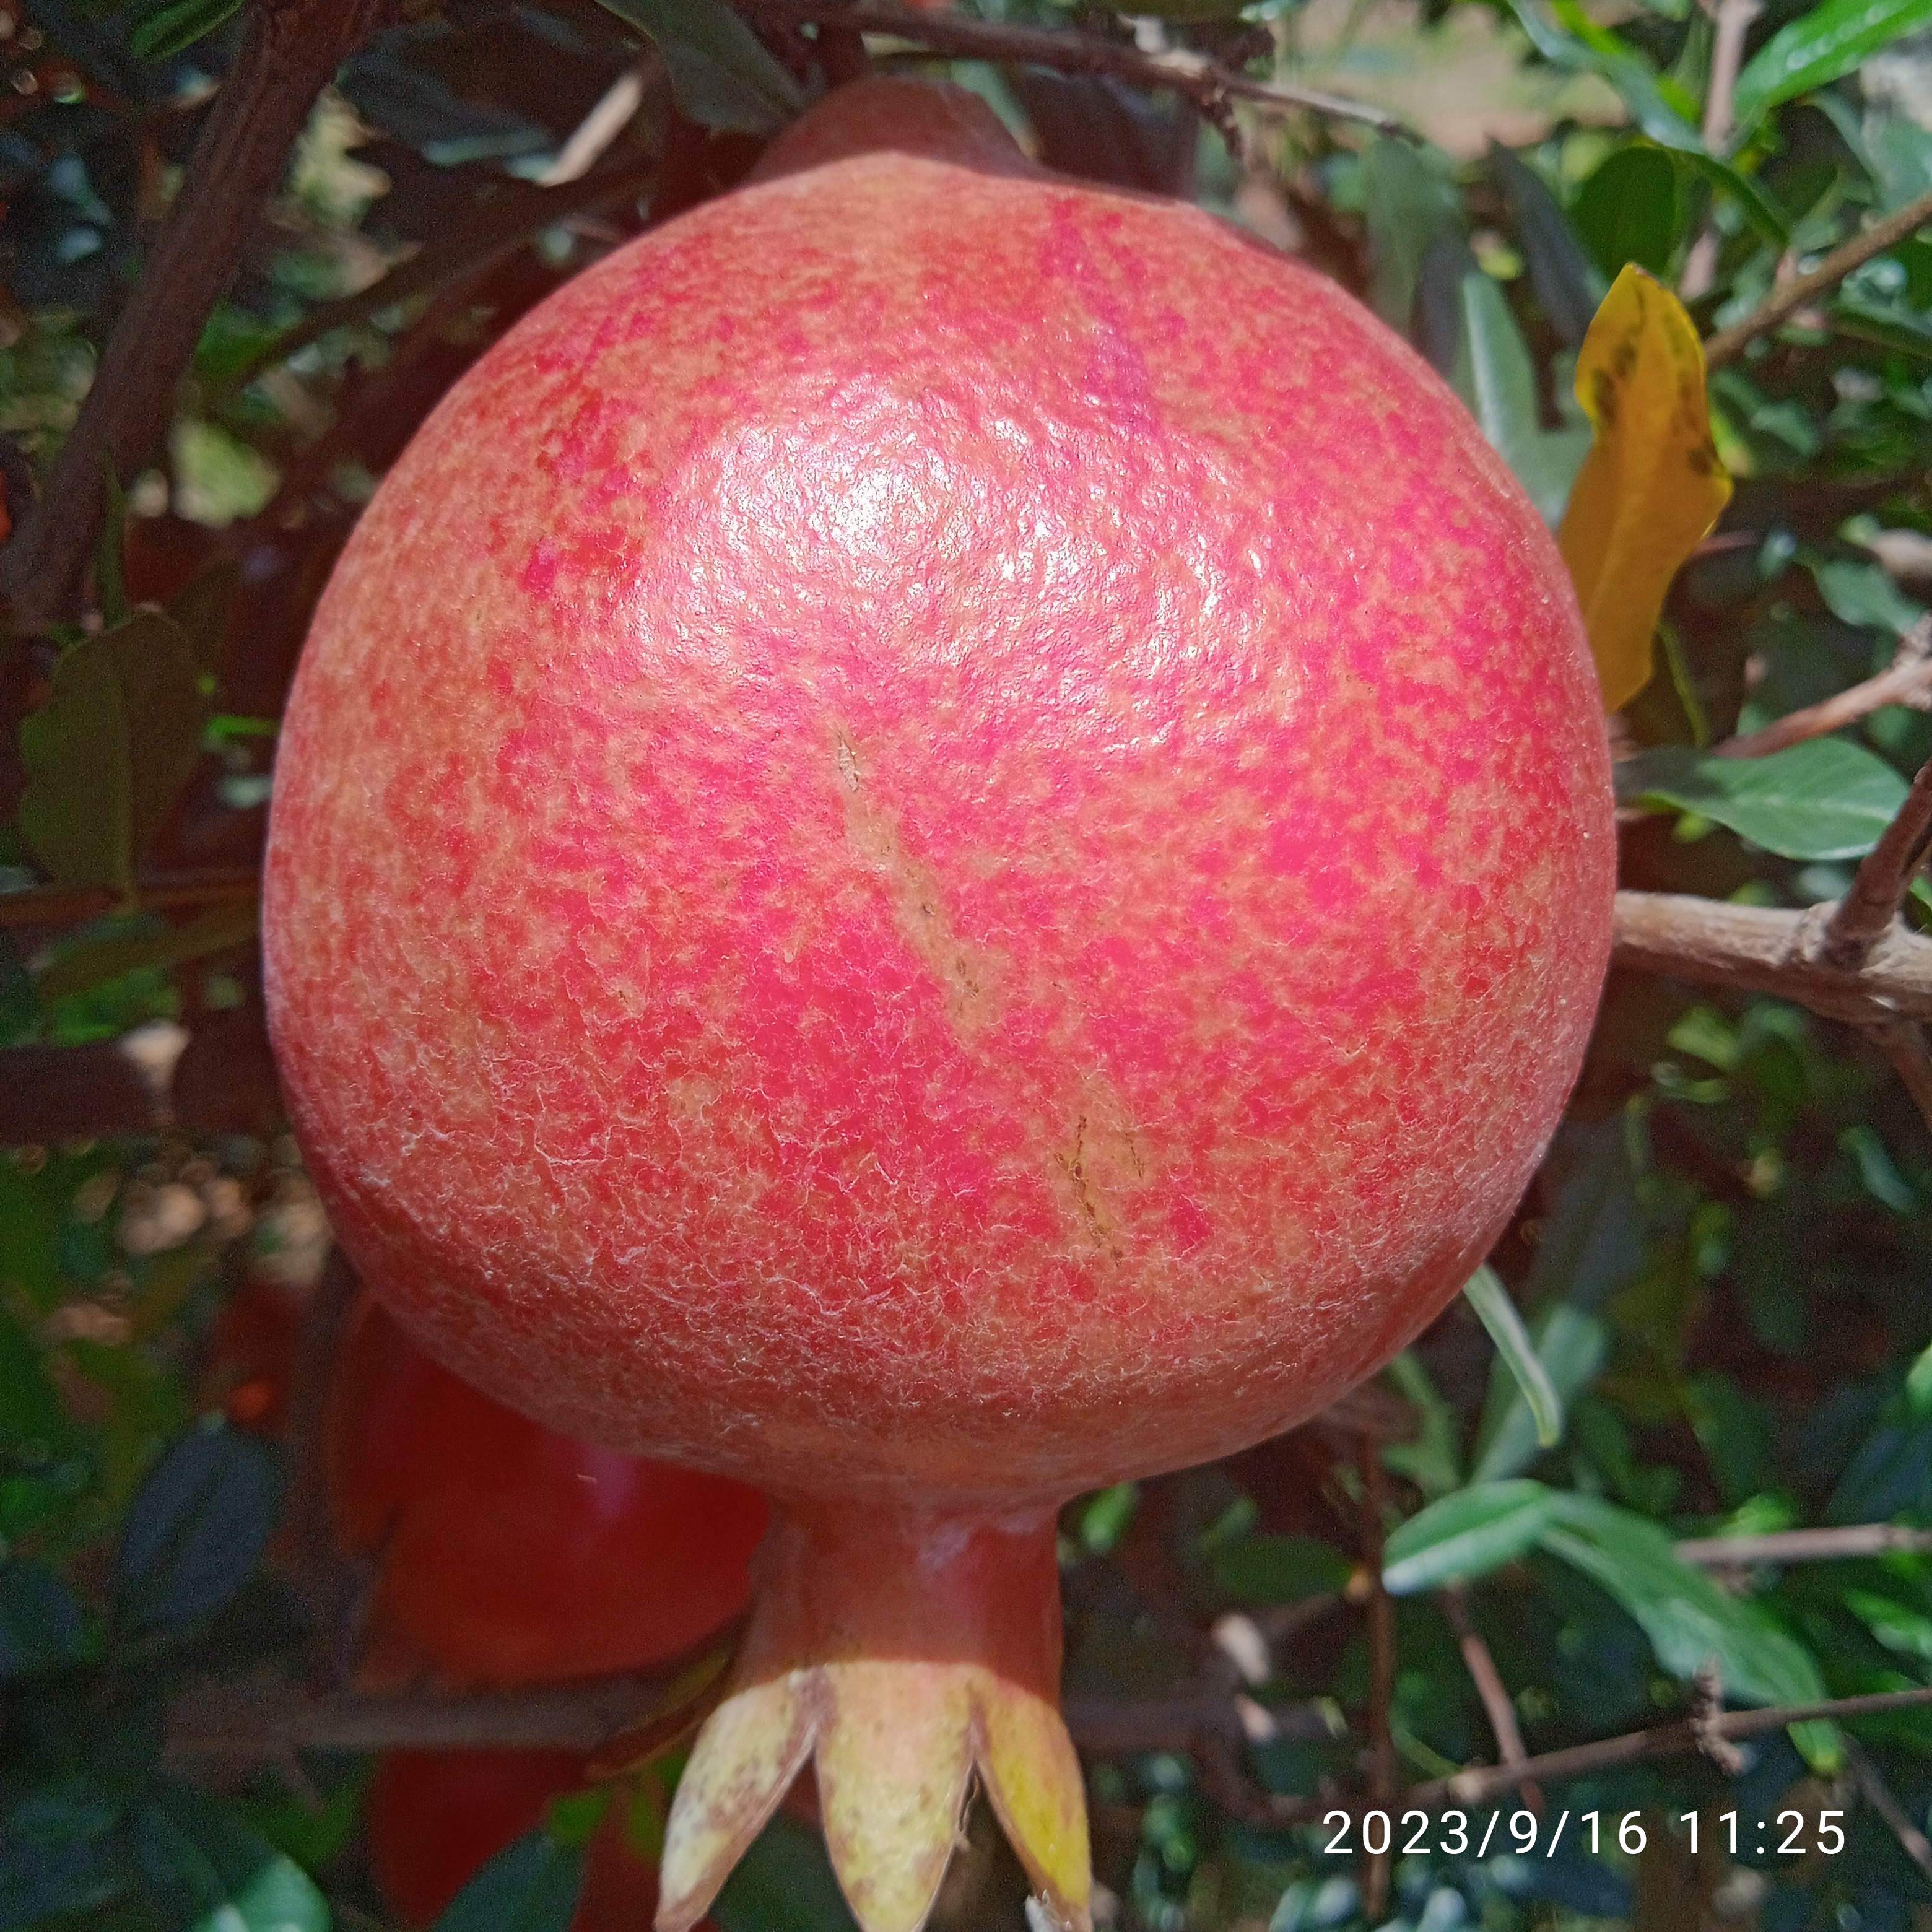
Label: Healthy